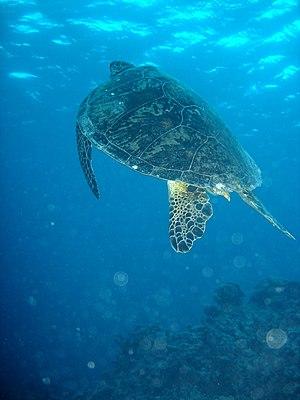
La Grande Barrière de corail est le plus grand récif corallien du monde comptant plus de 2 900 récifs et 900 îles s'étirant de Bundaberg à la pointe du Cap York soit plus de 2 600 kilomètres sur une superficie de 344 400 km². Le récif se situe en Mer de Corail au large du Queensland, en Australie.